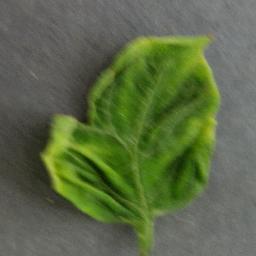
Label: Tomato___Tomato_Yellow_Leaf_Curl_Virus